Eduardo da Silva

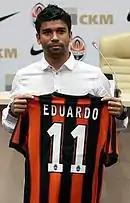
Eduardo signing for Shakhtar in 2010

On 21 July 2010, Eduardo signed for Shakhtar Donetsk on a four-year contract for an undisclosed fee, believed to be in the region of £6 million. He made his Ukrainian Premier League debut on 7 August 2010, playing the first half and netting the second goal in a 5–0 win against PFC Sevastopol. Shakhtar and Arsenal were both drawn into Group H in the Champions League, something Eduardo hoped would not happen prior to the draw.